Adivasi

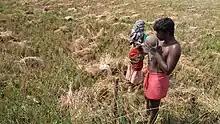
Irula man and woman.

The historiography of relationships between the Adivasis and the rest of Indian society is patchy. There are references to alliances between Ahom Kings of Brahmaputra valley and the hill Nagas.